Lea T

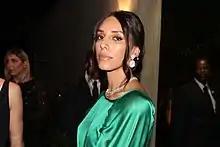
Lea T in 2015

Leandra Medeiros Cerezo, known professionally as Lea T (born 19 February 1981), is a Brazilian-born, Italian-raised transgender fashion model. She has been called the "muse" of Riccardo Tisci, chief creative officer of British luxury brand Burberry; her professional last name of "T" stands for Tisci.